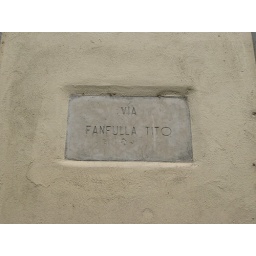
street plate in Lodi